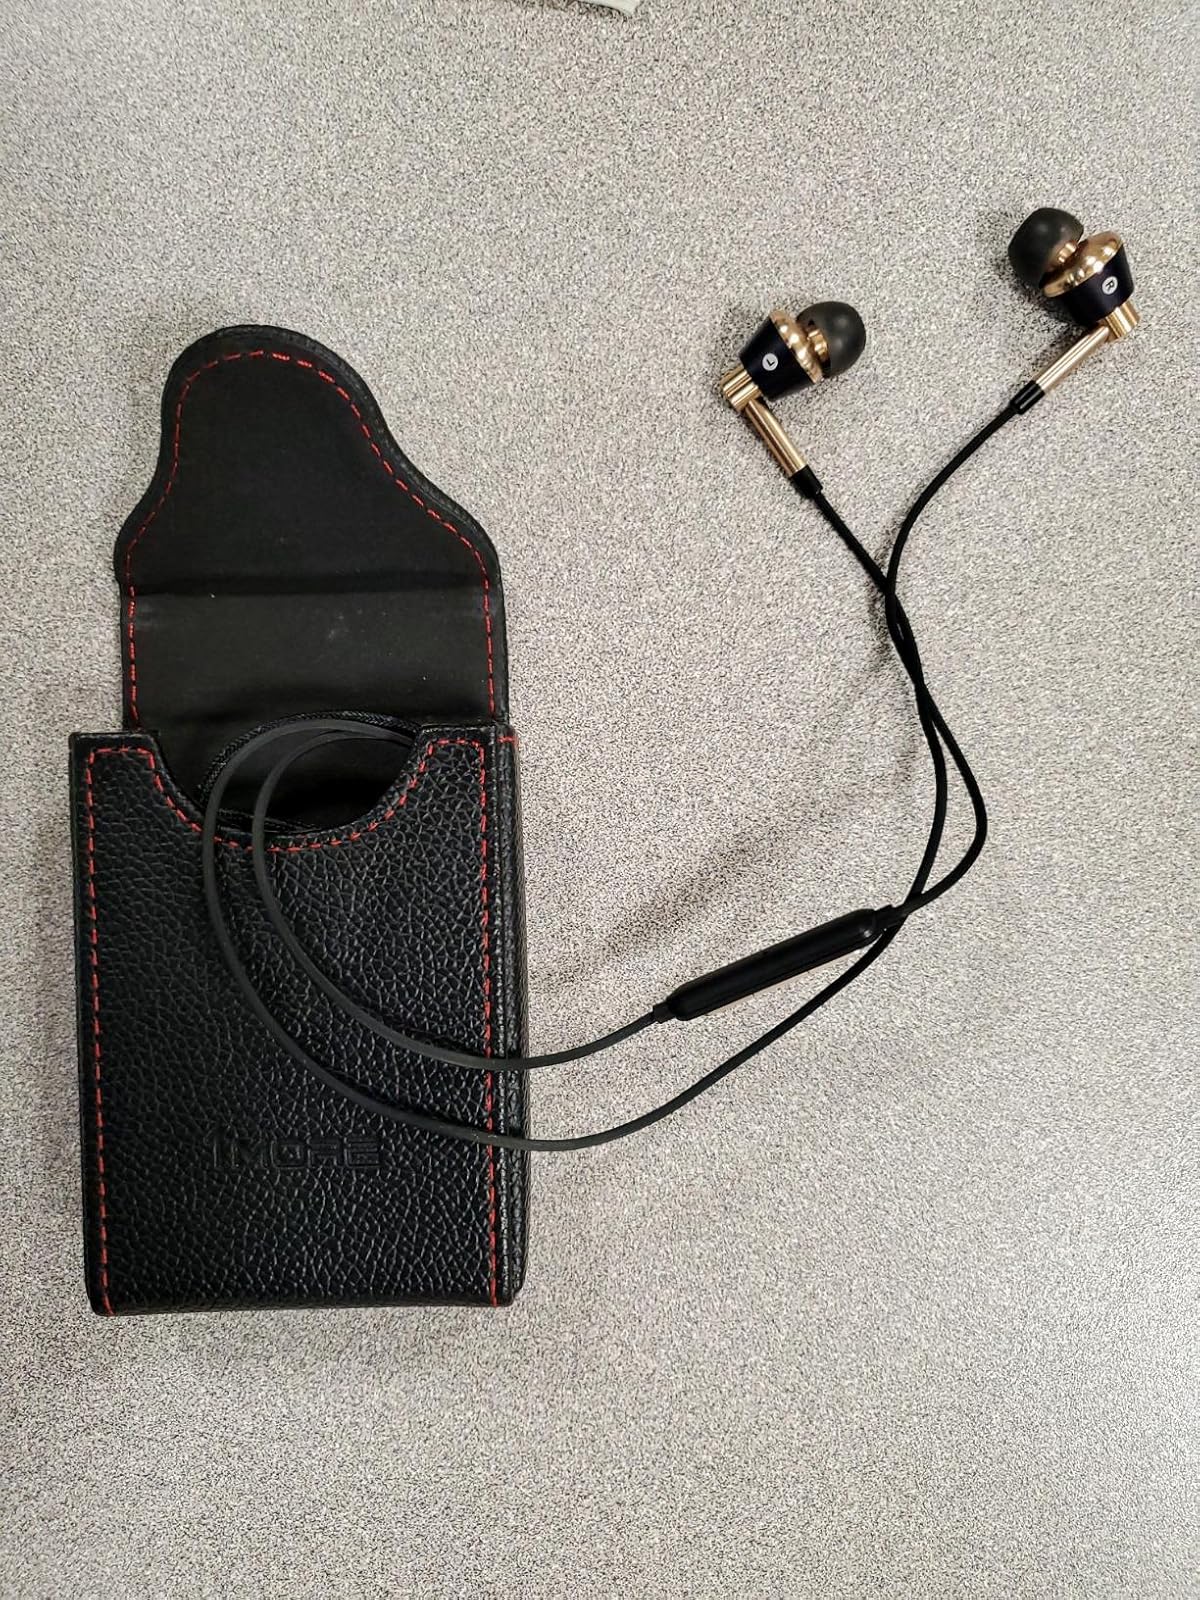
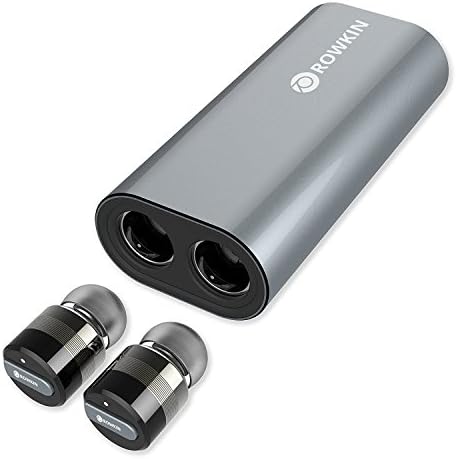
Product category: headphones
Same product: no